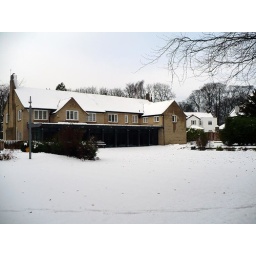
Looking over the normally green grass toward one of the building at work.